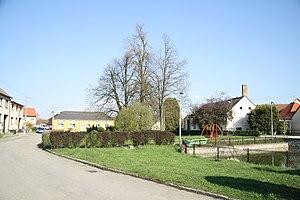
Báňovice est une commune du district de Jindřichův Hradec, dans la région de Bohême-du-Sud, en République tchèque. Sa population s'élevait à 110 habitants en 2020.